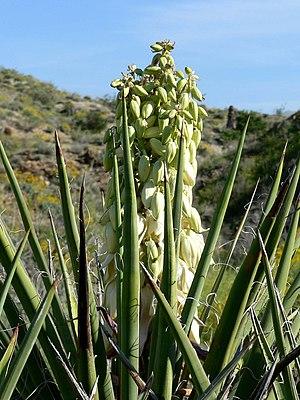
Yucca schidigera, aussi connu sous le nom de mojave yucca ou, en espagnol, dagger, est une plante à fleur de la famille des Agavaceae selon la classification classique de Cronquist ou des Asparagaceae selon la classification phylogénétique. Elle est originaire des déserts de Mojave, du Chihuahua et Sonora respectivement situés dans le sud-est de la Californie, la Basse-Californie, le Nouveau-Mexique, le sud du Nevada et l'Arizona.